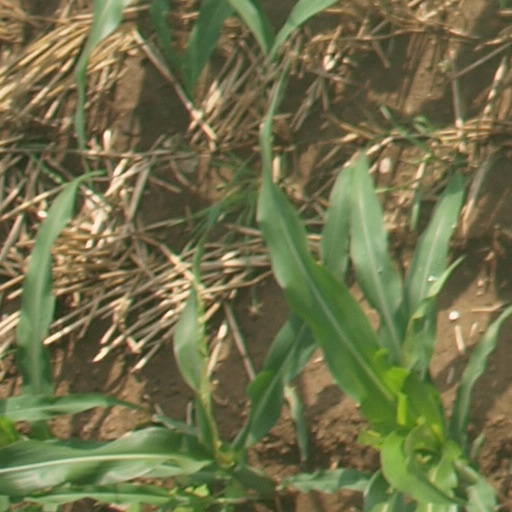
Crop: maize; corn